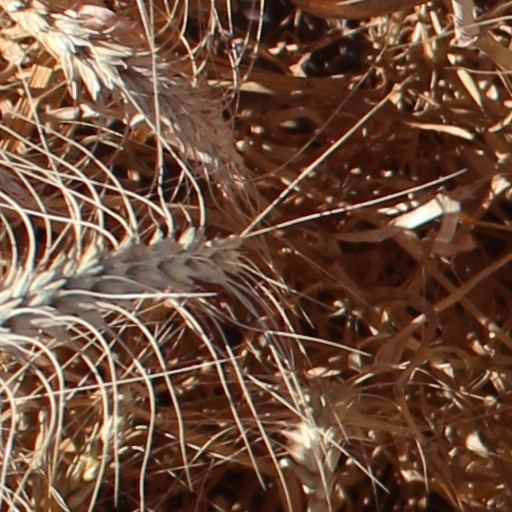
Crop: wheat